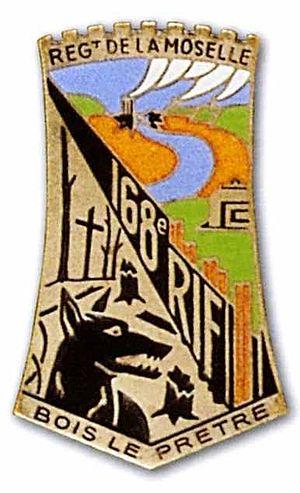
Un régiment d'infanterie de forteresse est une unité militaire française spécialisée dans la défense des fortifications de la ligne Maginot, durant les années 1930 jusqu'à 1940.
Roland Pérot, né le 27 juin 1910 à Monthermé, dans le département des Ardennes, et décédé le 20 juillet 1956 à Aïn Chaïr, est un officier supérieur français qui s'est illustré dans la Résistance, en Indochine et en Algérie.
Le secteur fortifié de Thionville est une partie de la ligne Maginot, situé entre le secteur fortifié de la Crusnes à l'ouest et le secteur fortifié de Boulay à l'est.
Le 168ᵉ régiment d'infanterie est un régiment d'infanterie de l'Armée de terre française créé en 1913 qui a appartenu aux unités surnommées « les Loups » ou « les Loups de Bois le Prêtre ».